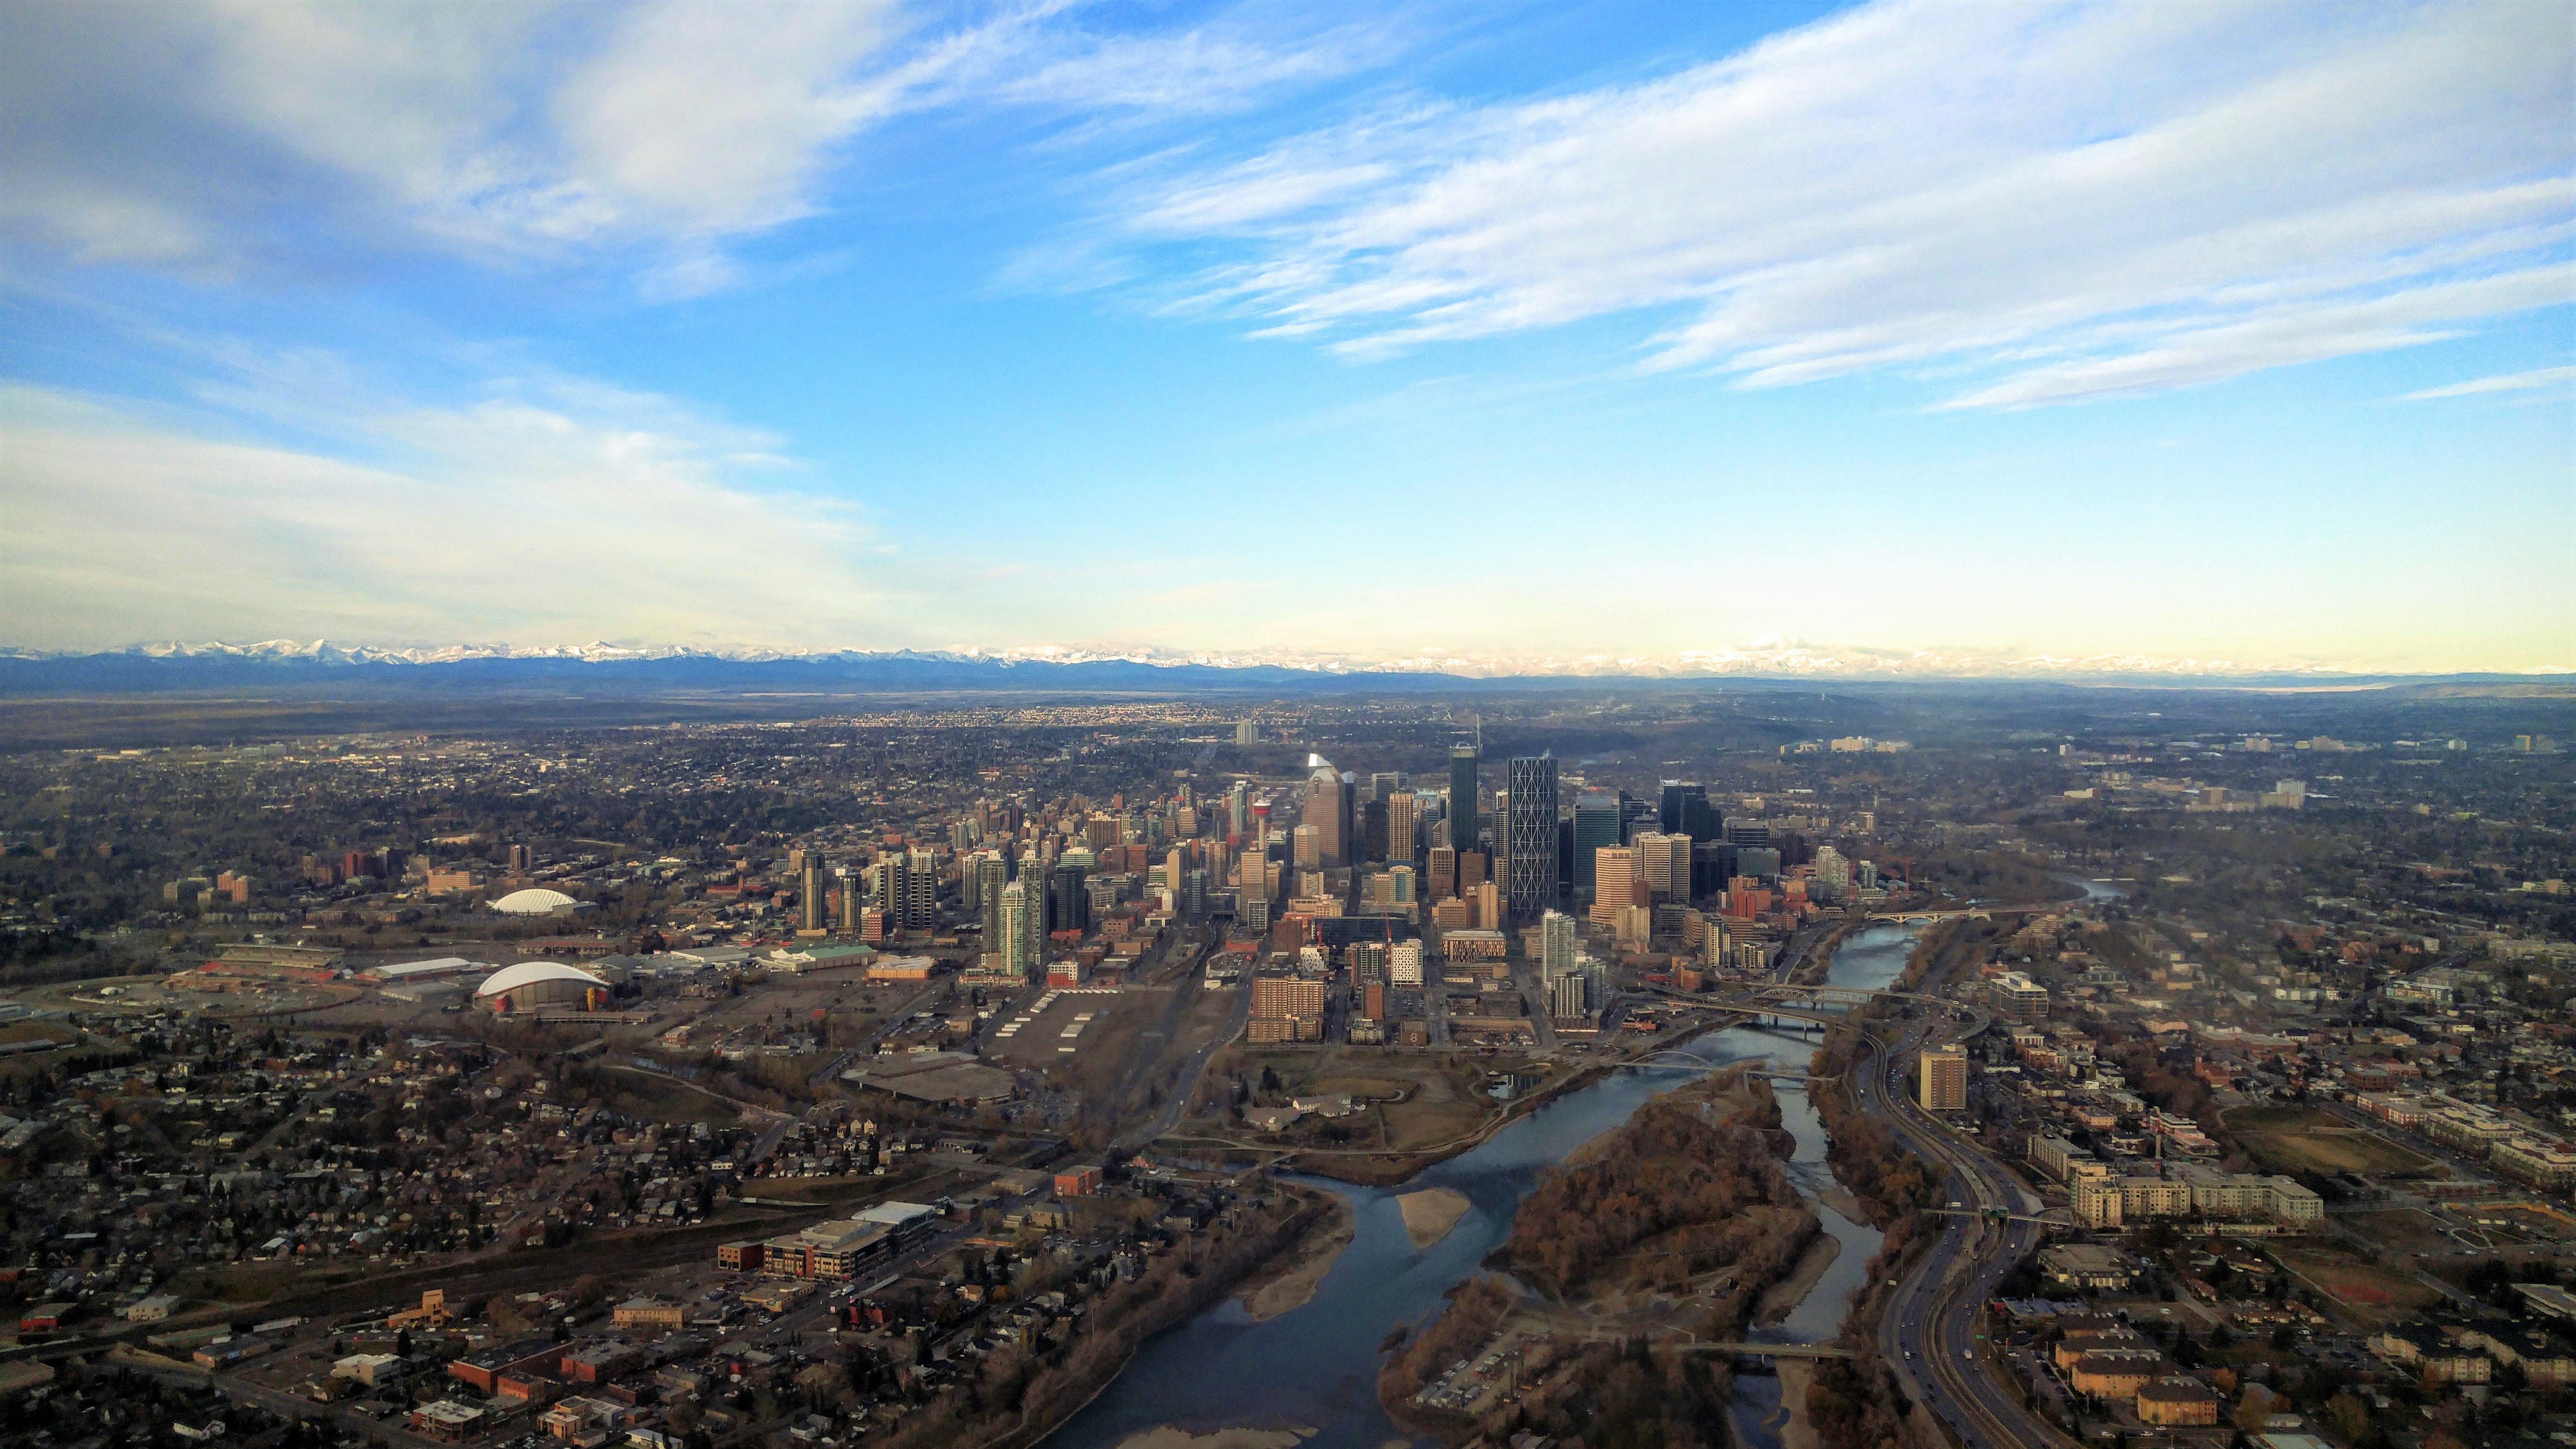
landscape, coast, horizon, sky, skyline, photography, city, skyscraper, cityscape, panorama, dusk, landmark, bird's eye view, aerial photography, human settlement, atmosphere of earth